De Lalaing family

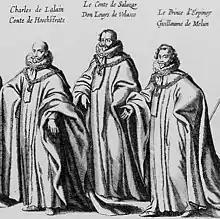
the Count of Hoogstraeten during the Funeral of Albert VII, Arcduke

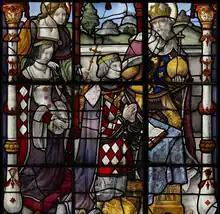
Charles, Count of Hoogstraeten

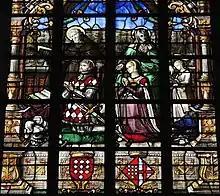
Antoine II de Lalaing, 3rd Count of Hoogstraeten and Eleonore of Montmorency

Antoine II de Lalaing, 3rd Count of Hoogstraeten(1533–1568)
"Married to Eleonore de Montmorency"